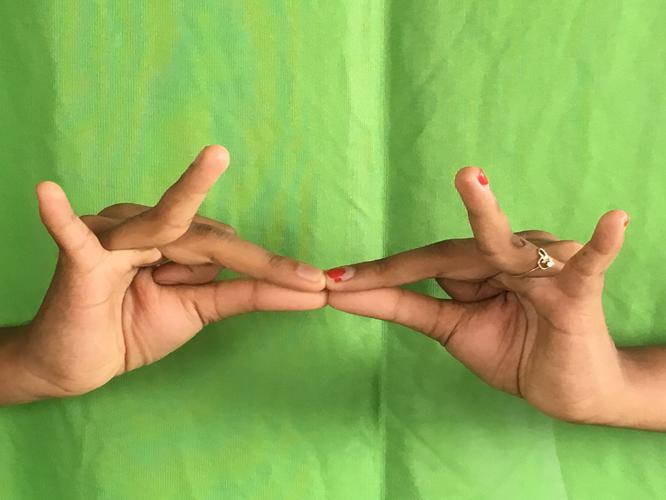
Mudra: Sakata
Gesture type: double_hand